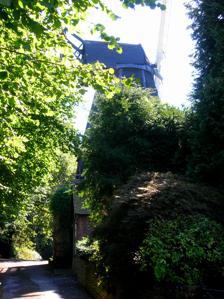
Building: Meeten's Mill, West Chiltington
Country: United Kingdom
Year built: 1838
Smock mill in West Chiltington, Sussex, England West Chiltington Windmill The mill in 2006 Origin Mill name Meeten's Mill Mill location TQ 085 181 Coordinates 50°57′07″N 0°27′25″W / 50.952°N 0.457°W / 50.952; -0.457 Operator(s) Private Year built 1838 Information Purpose Corn mill Type Smock mill Storeys Two-storey smock Base storeys Two-storey base Smock sides Eight sides No. of sails Four Type of sails Spring sails Winding Fantail No. of pairs of millstones Three pairs Meeten's Mill is a grade II listed smock mill at West Chiltington , Sussex , England, which has been converted to residential use. History Meeten's Mill was originally built at Monkmead, and moved to West Chiltington in 1838. The mill first appeared on the West Chiltington tithe map of 1840. The mill was refitted by William Cooper, the Henfield millwright in 1865. It was working until 1922, when it was stripped of machinery and house converted. The millstones went to a watermill at Coolham . Description For an explanation of the various pieces of machinery, see Mill machinery . Rock Mill is a two-storey smock mill on a two-storey stone base, with a stage at first-floor level. She had four Spring sails . The cap is in the Kentish style, winded by a fantail . The mill drove three pairs of millstones . The mill only has two sails and the fantail is missing. Various extensions have been made to the smock tower. Millers Hammond 1840 - 1844 Willmer 1845 - Meeten 1898 - 1918 References for above: References